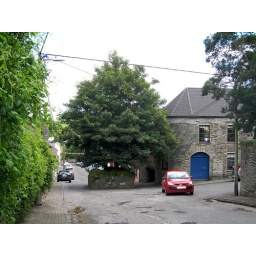
Castletownsend: the road with a tree in the middle of it!